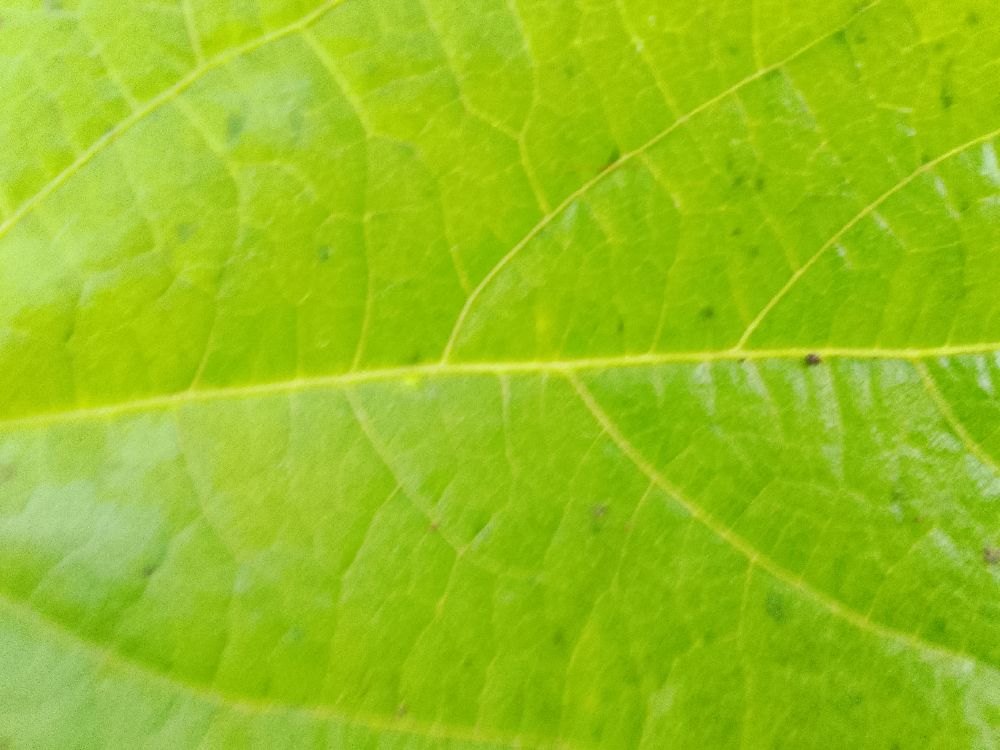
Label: healthy